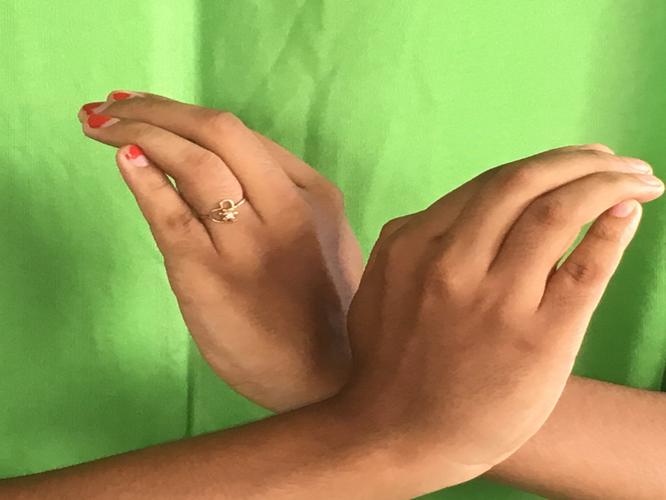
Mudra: Nagabandha
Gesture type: double_hand